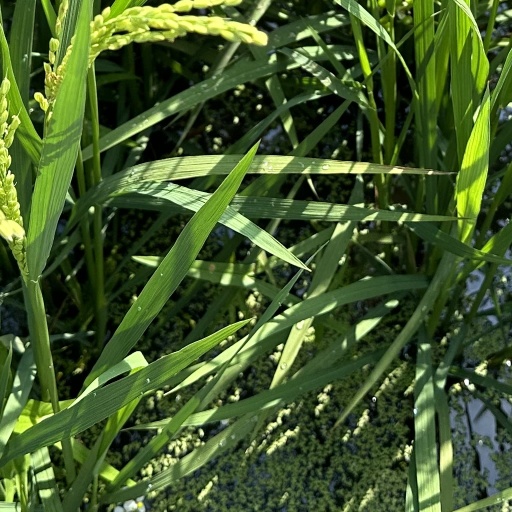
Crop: rice